Šampita

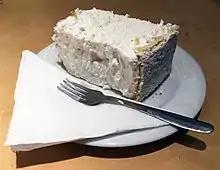

Šampita (Serbian Cyrillic: Шампита) is a whipped meringue dessert with egg yolk crust, originating in Serbia. The name is a combination of the German word "Schaum" "foam", and the Serbian word "pita" "pie".